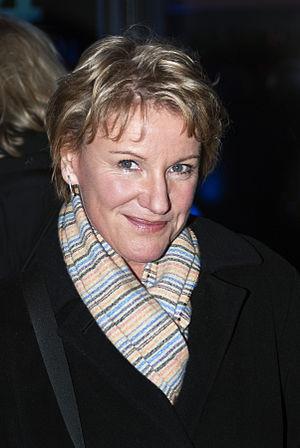
Marie-Luise "Mariele" Millowitsch est une actrice allemande.